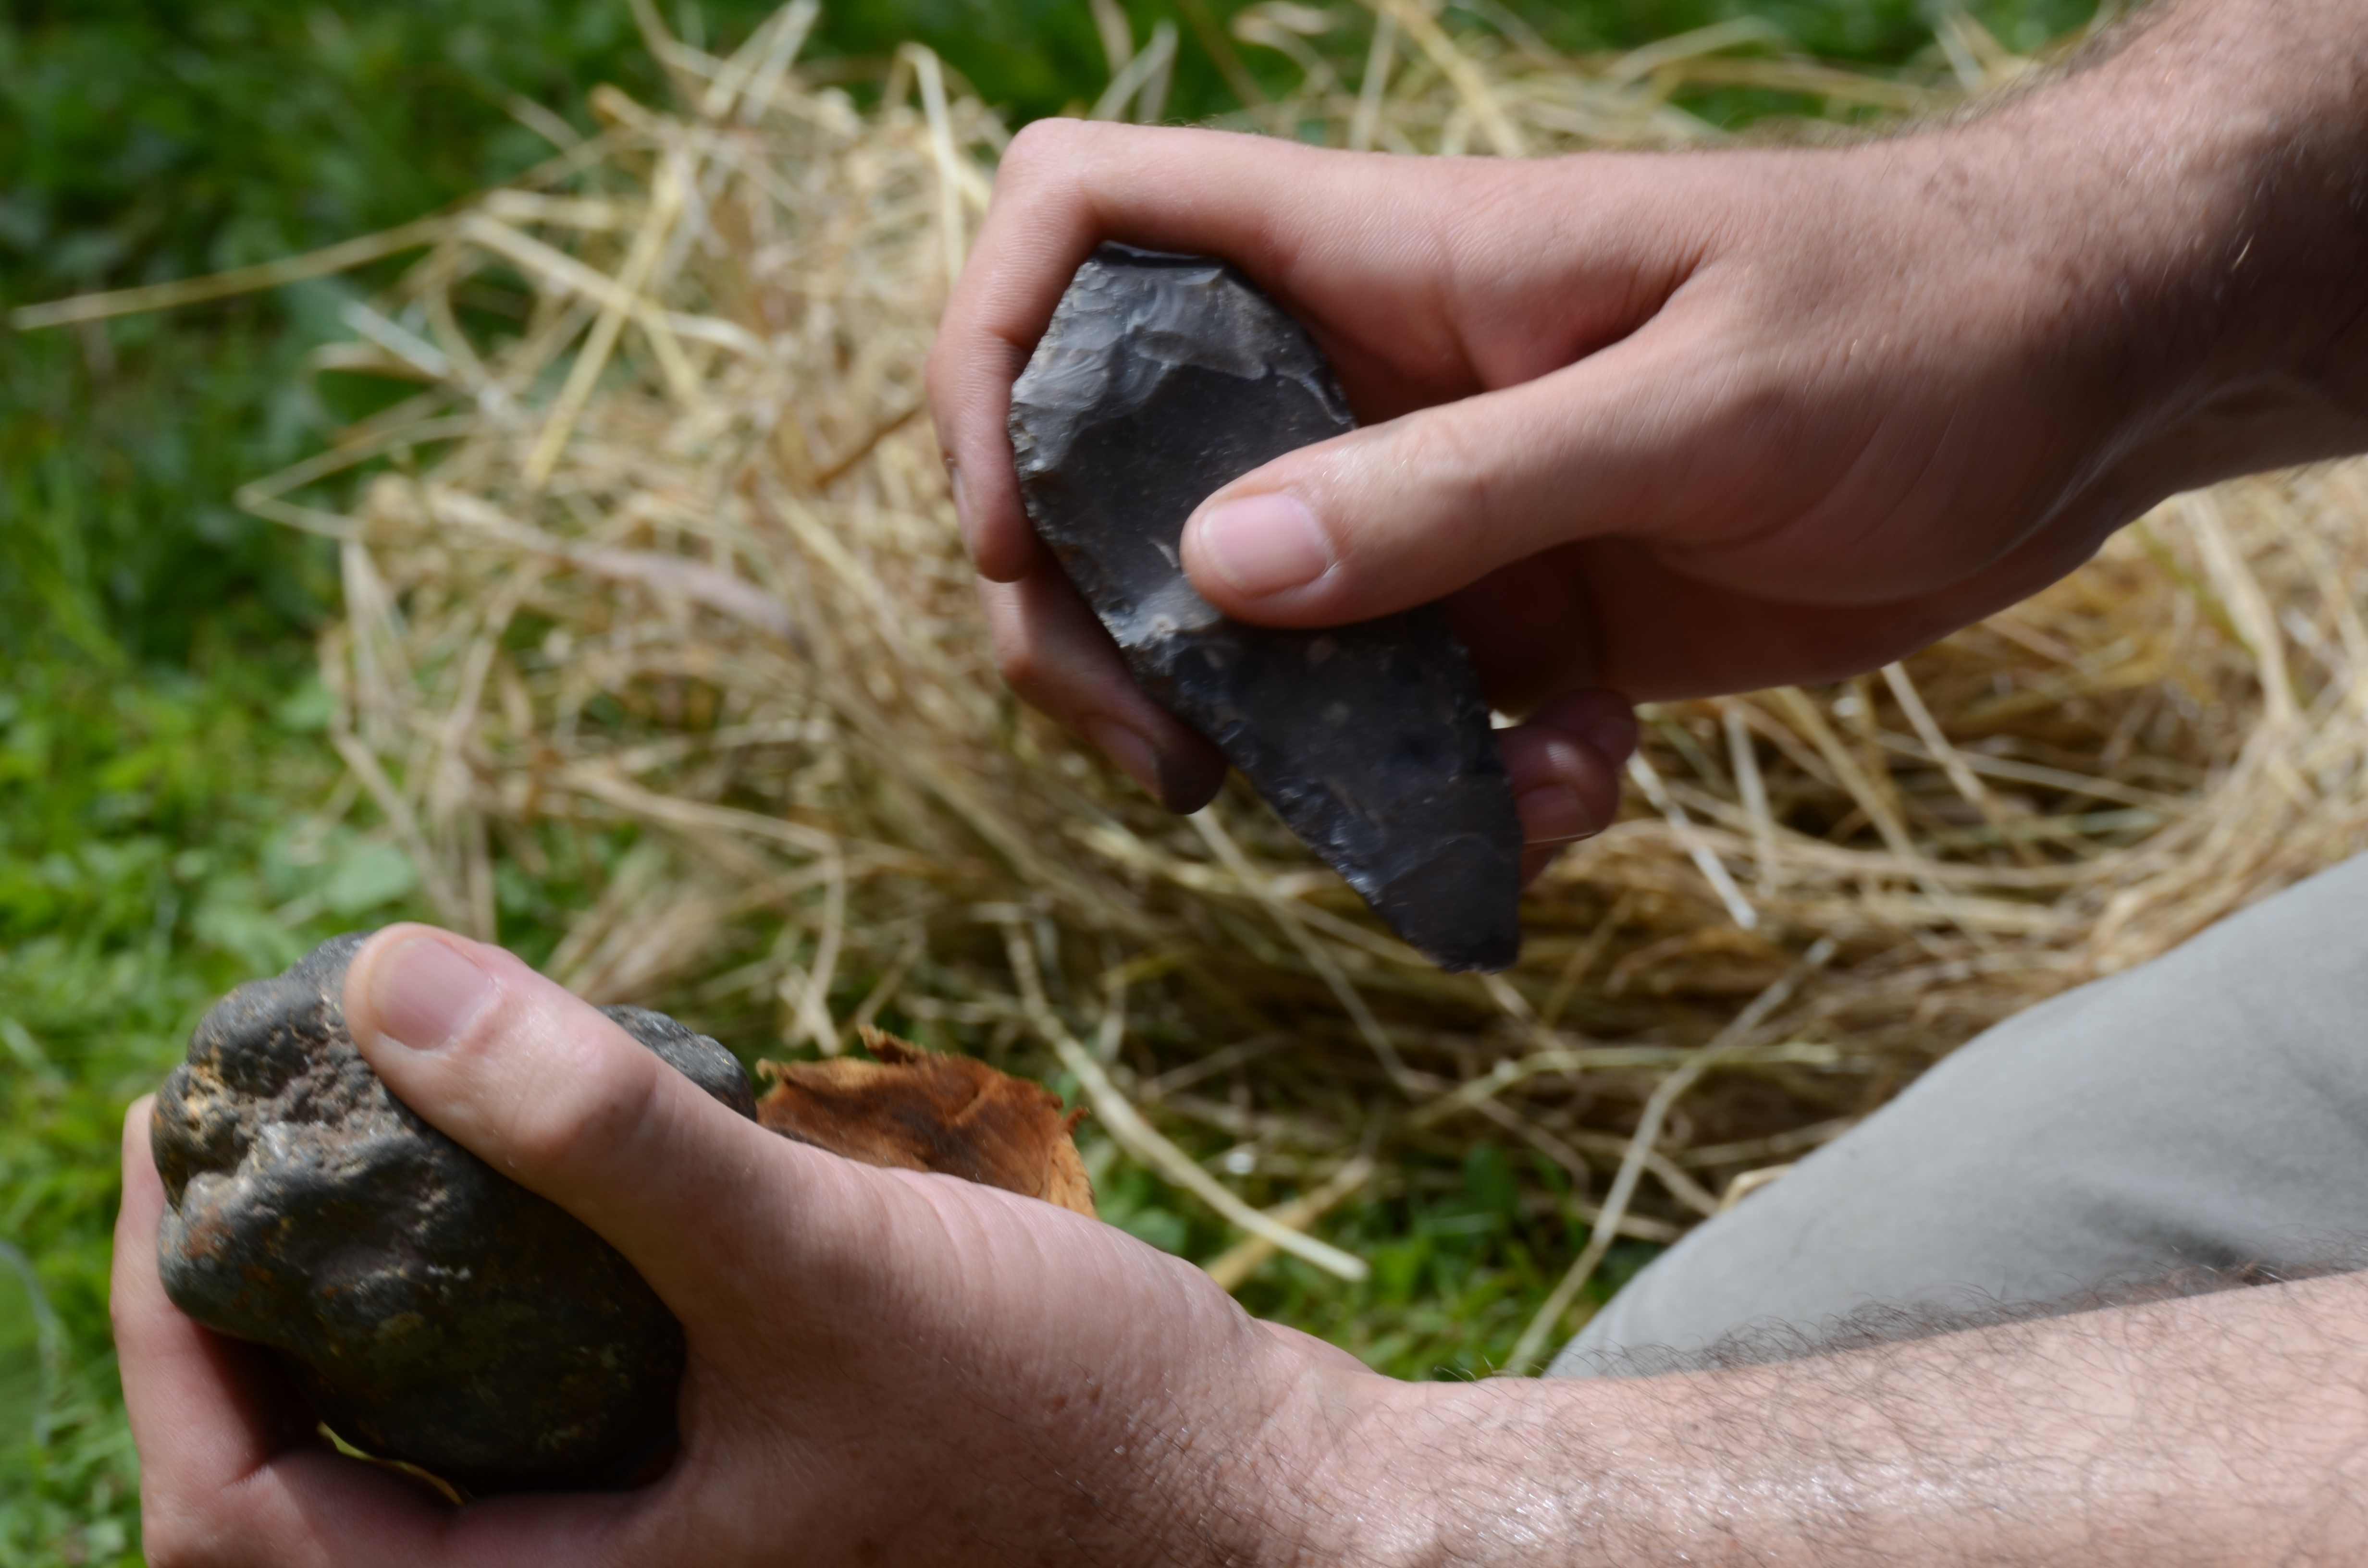
stone, hand, grass, soil, adaptation